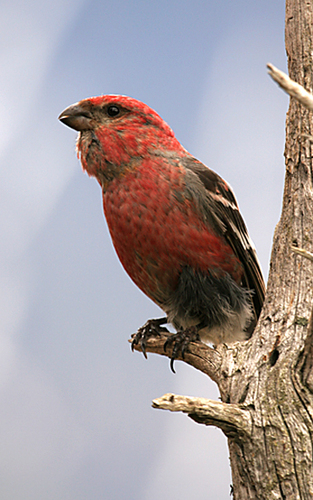
this is a bird with a red breast and a red head.
the bird has a red crown and a black foot that is curved.
this bird has a red speckled breast and throat, red crown and black and white striped primaries.
this bird has a speckled pink belly and breast with a short pointy bill.
a small bird with a red head and chest, and black wings and flank.
the bird head and belly is read,wing is a mixture of brown,white and black,bill is point and short.
this bird has wings that are black and has a red body
this bird has a red mottled with black belly and head with largely black wings. the feet are black.
this bird is deep red and black in color with a short but large beak.
this bird is red with black and has a very short beak.
Species: Pine Grosbeak